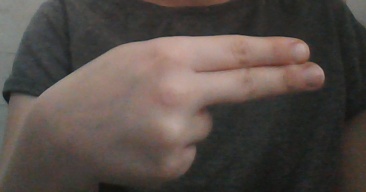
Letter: ain